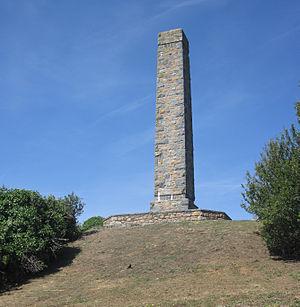
À Guernesey, juillet 2011